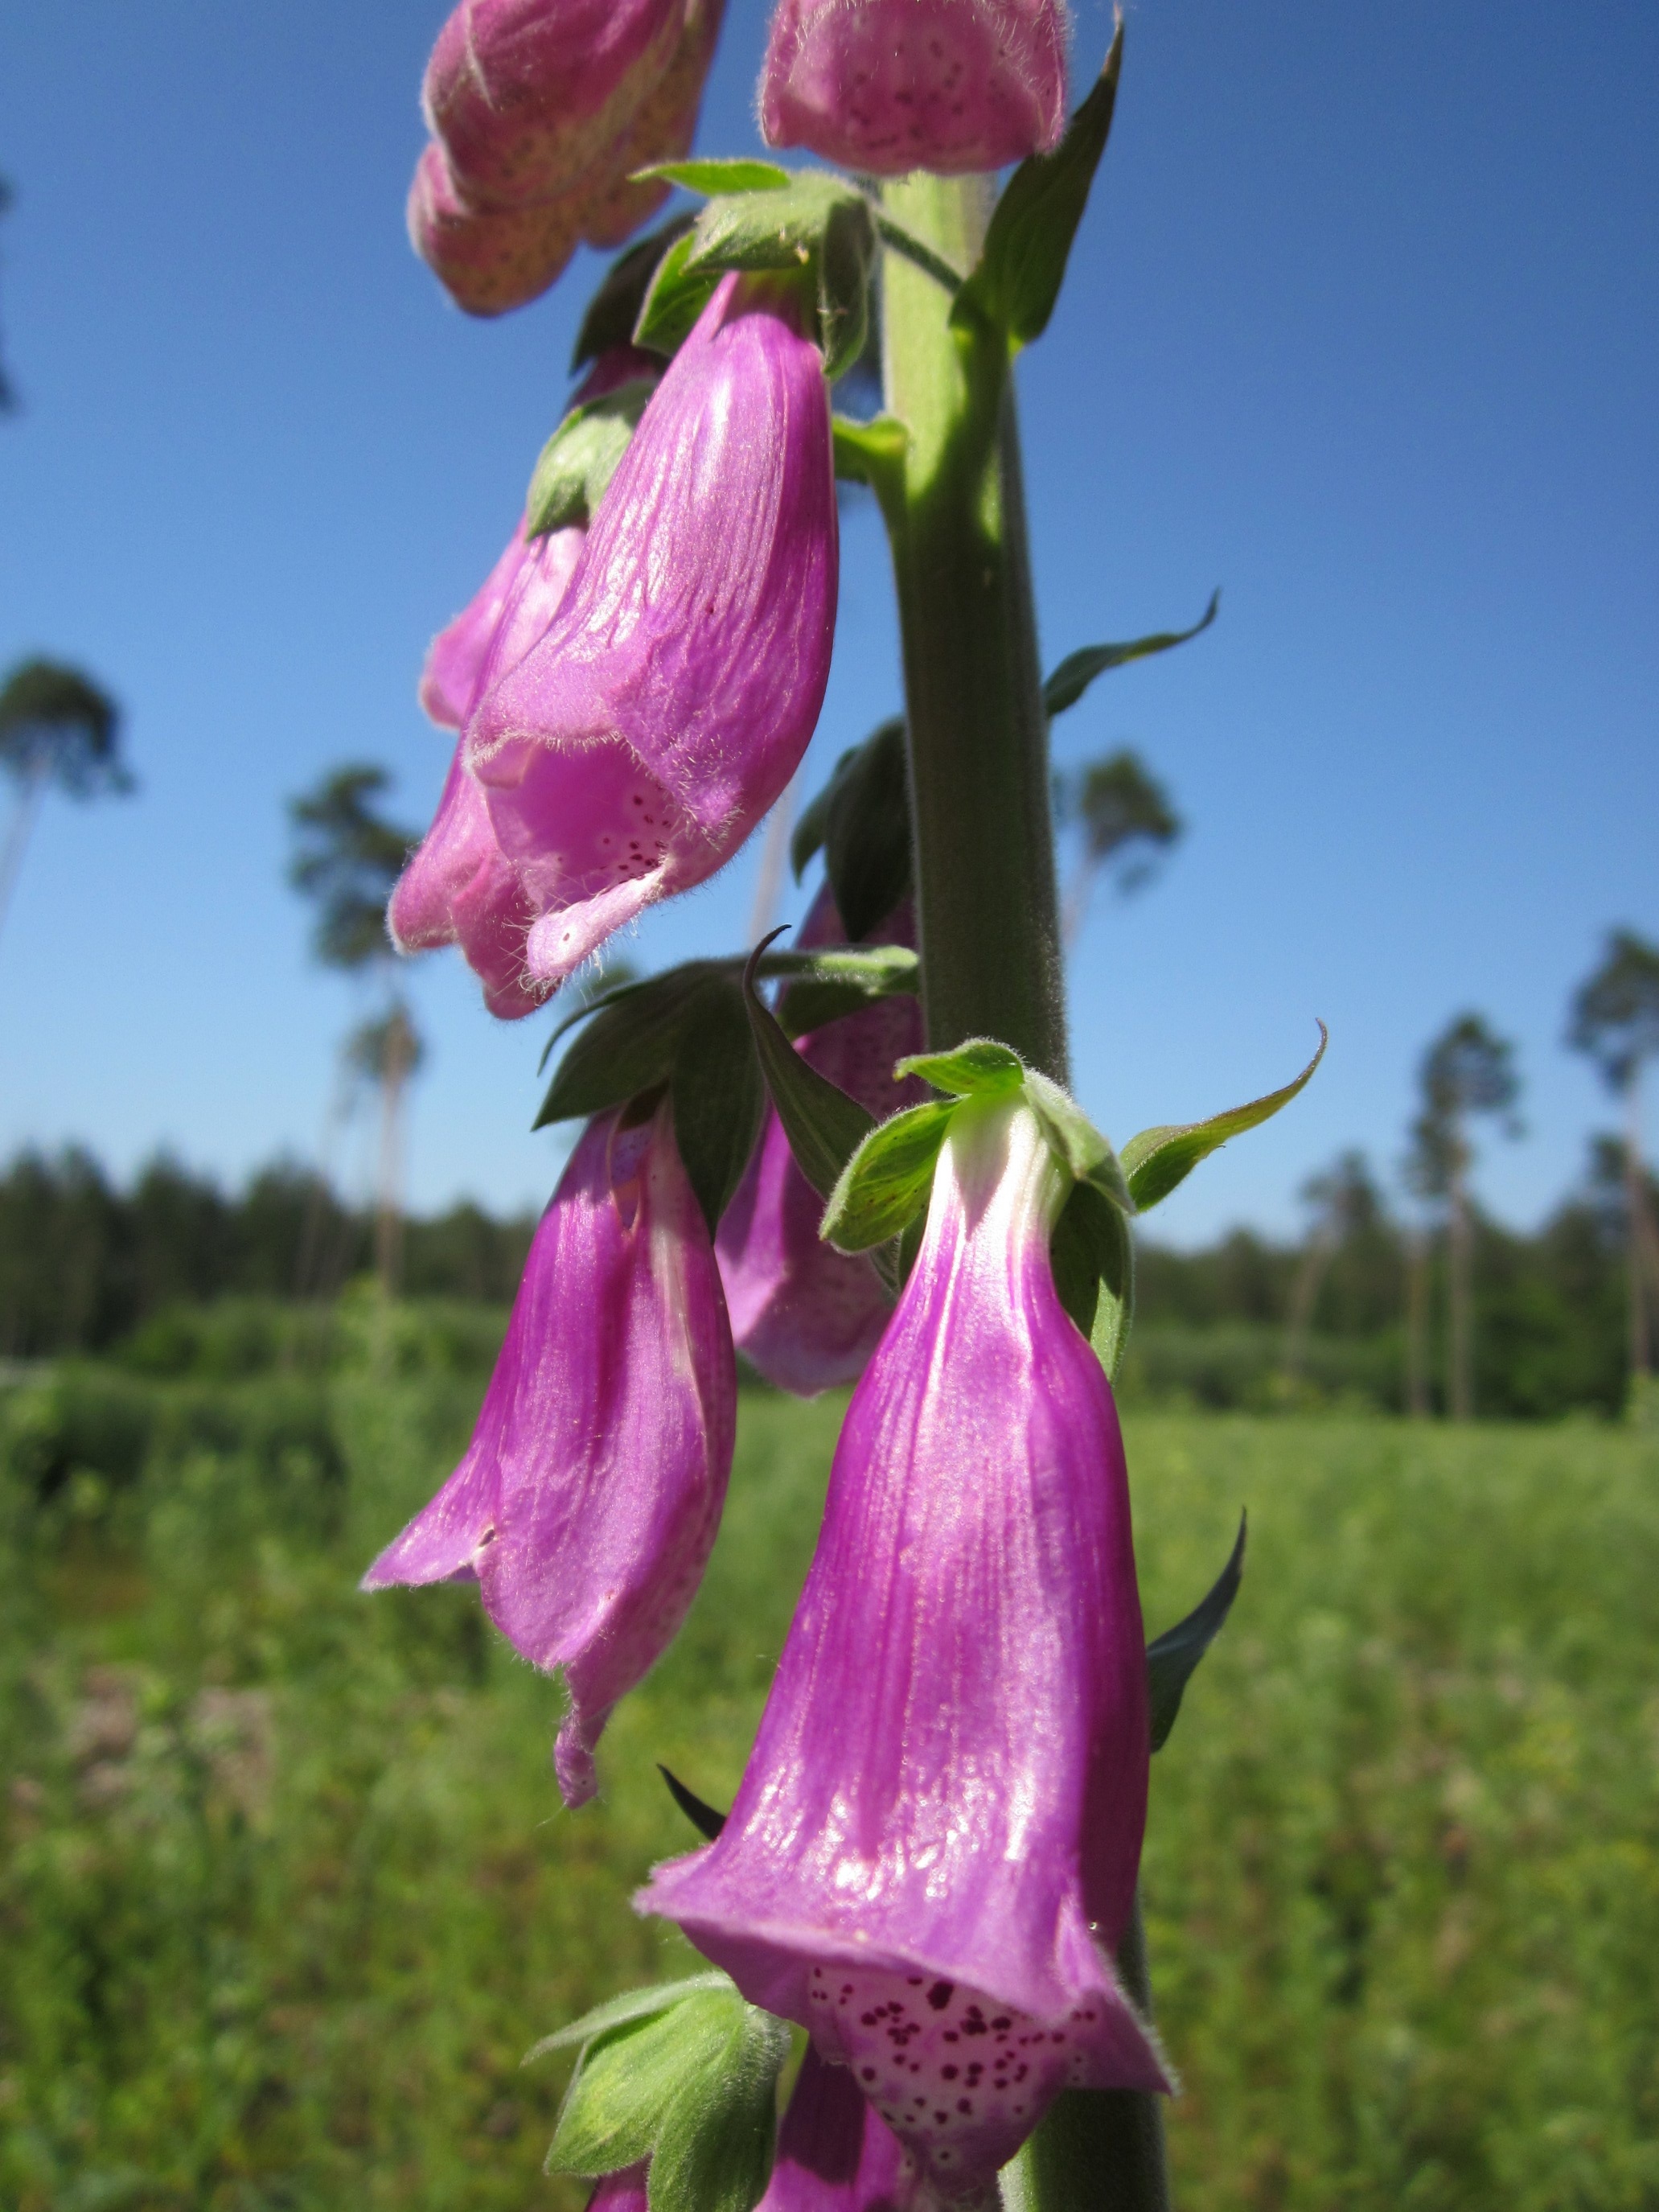
blossom, plant, flower, petal, botany, flora, wildflower, species, digitalis, foxglove, flowering plant, common foxglove, digitalis purpurea, purple foxglove, lady's glove, land plant